Wiphala

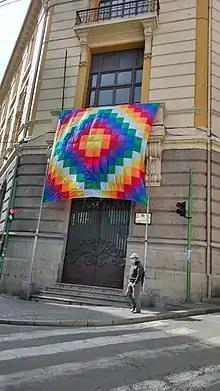
A variant of the Wiphala in the shape of a Chakana hoisted at the Ministry of Foreign Affairs in La Paz, Bolivia.

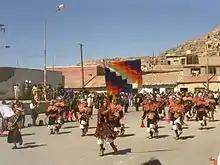
Aimara parade in Oruro, Bolivia, with the official Wiphala.

The Aimara "wiphala" is a square flag divided into 7 × 7 (49) squares. The seven rainbow colors are placed in diagonal squares. The exact arrangement and colors varies with the different versions, corresponding to the suyus or Tupac Katari. It is very prominent in marches of indigenous and peasant movements in Bolivia.